Answer in natural language. How many HousePlants are visible in the scene? Choose between the following options: 4, 0, 2, 3 or 1
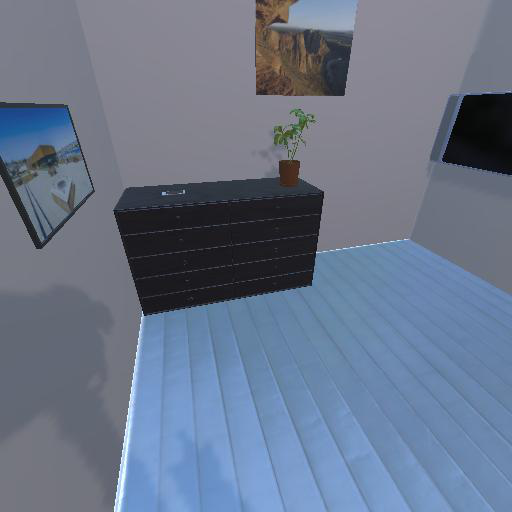
<answer>1</answer>